Tony Sanneh

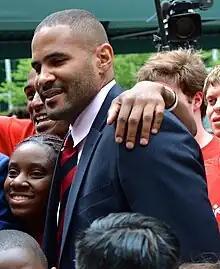
Sanneh in 2014

Anthony Sanneh (born June 1, 1971) is an American former professional soccer player who played as a defender or midfielder.